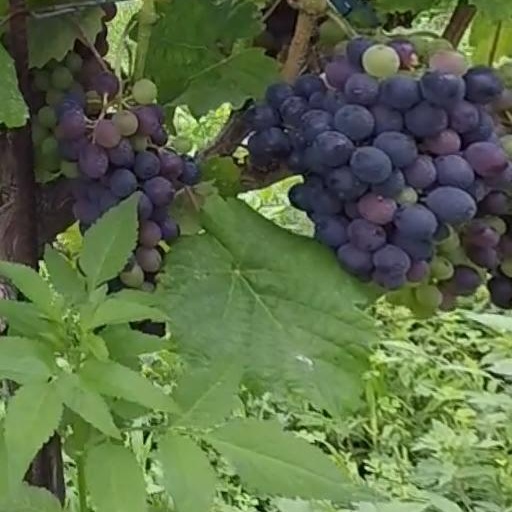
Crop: grape